Blonde Venus

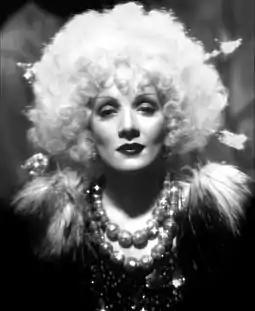
Marlene Dietrich in the film trailer

After Johnny falls asleep, Ned discusses with Helen the possibility of traveling to see Professor Holzapfel. To help pay for the trip, Helen decides to return to the stage and finds employment at a local nightclub. She befriends fellow cabaret girl Taxi, who tells her about Nick Townsend, a wealthy politician and frequent patron of the club who gave Taxi an expensive bracelet in exchange for a "favor."